Tour de Kalinga

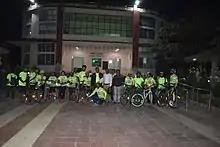
Tour De Kalinga cyclists

4th Tour De Kalinga started on December 8, 2018. It concluded on December 19 at Bhubaneswar. Odisha Governor Prof. Ganeshi Lal inaugurated the fourth Tour De Kalinga in Bhubaneswar.